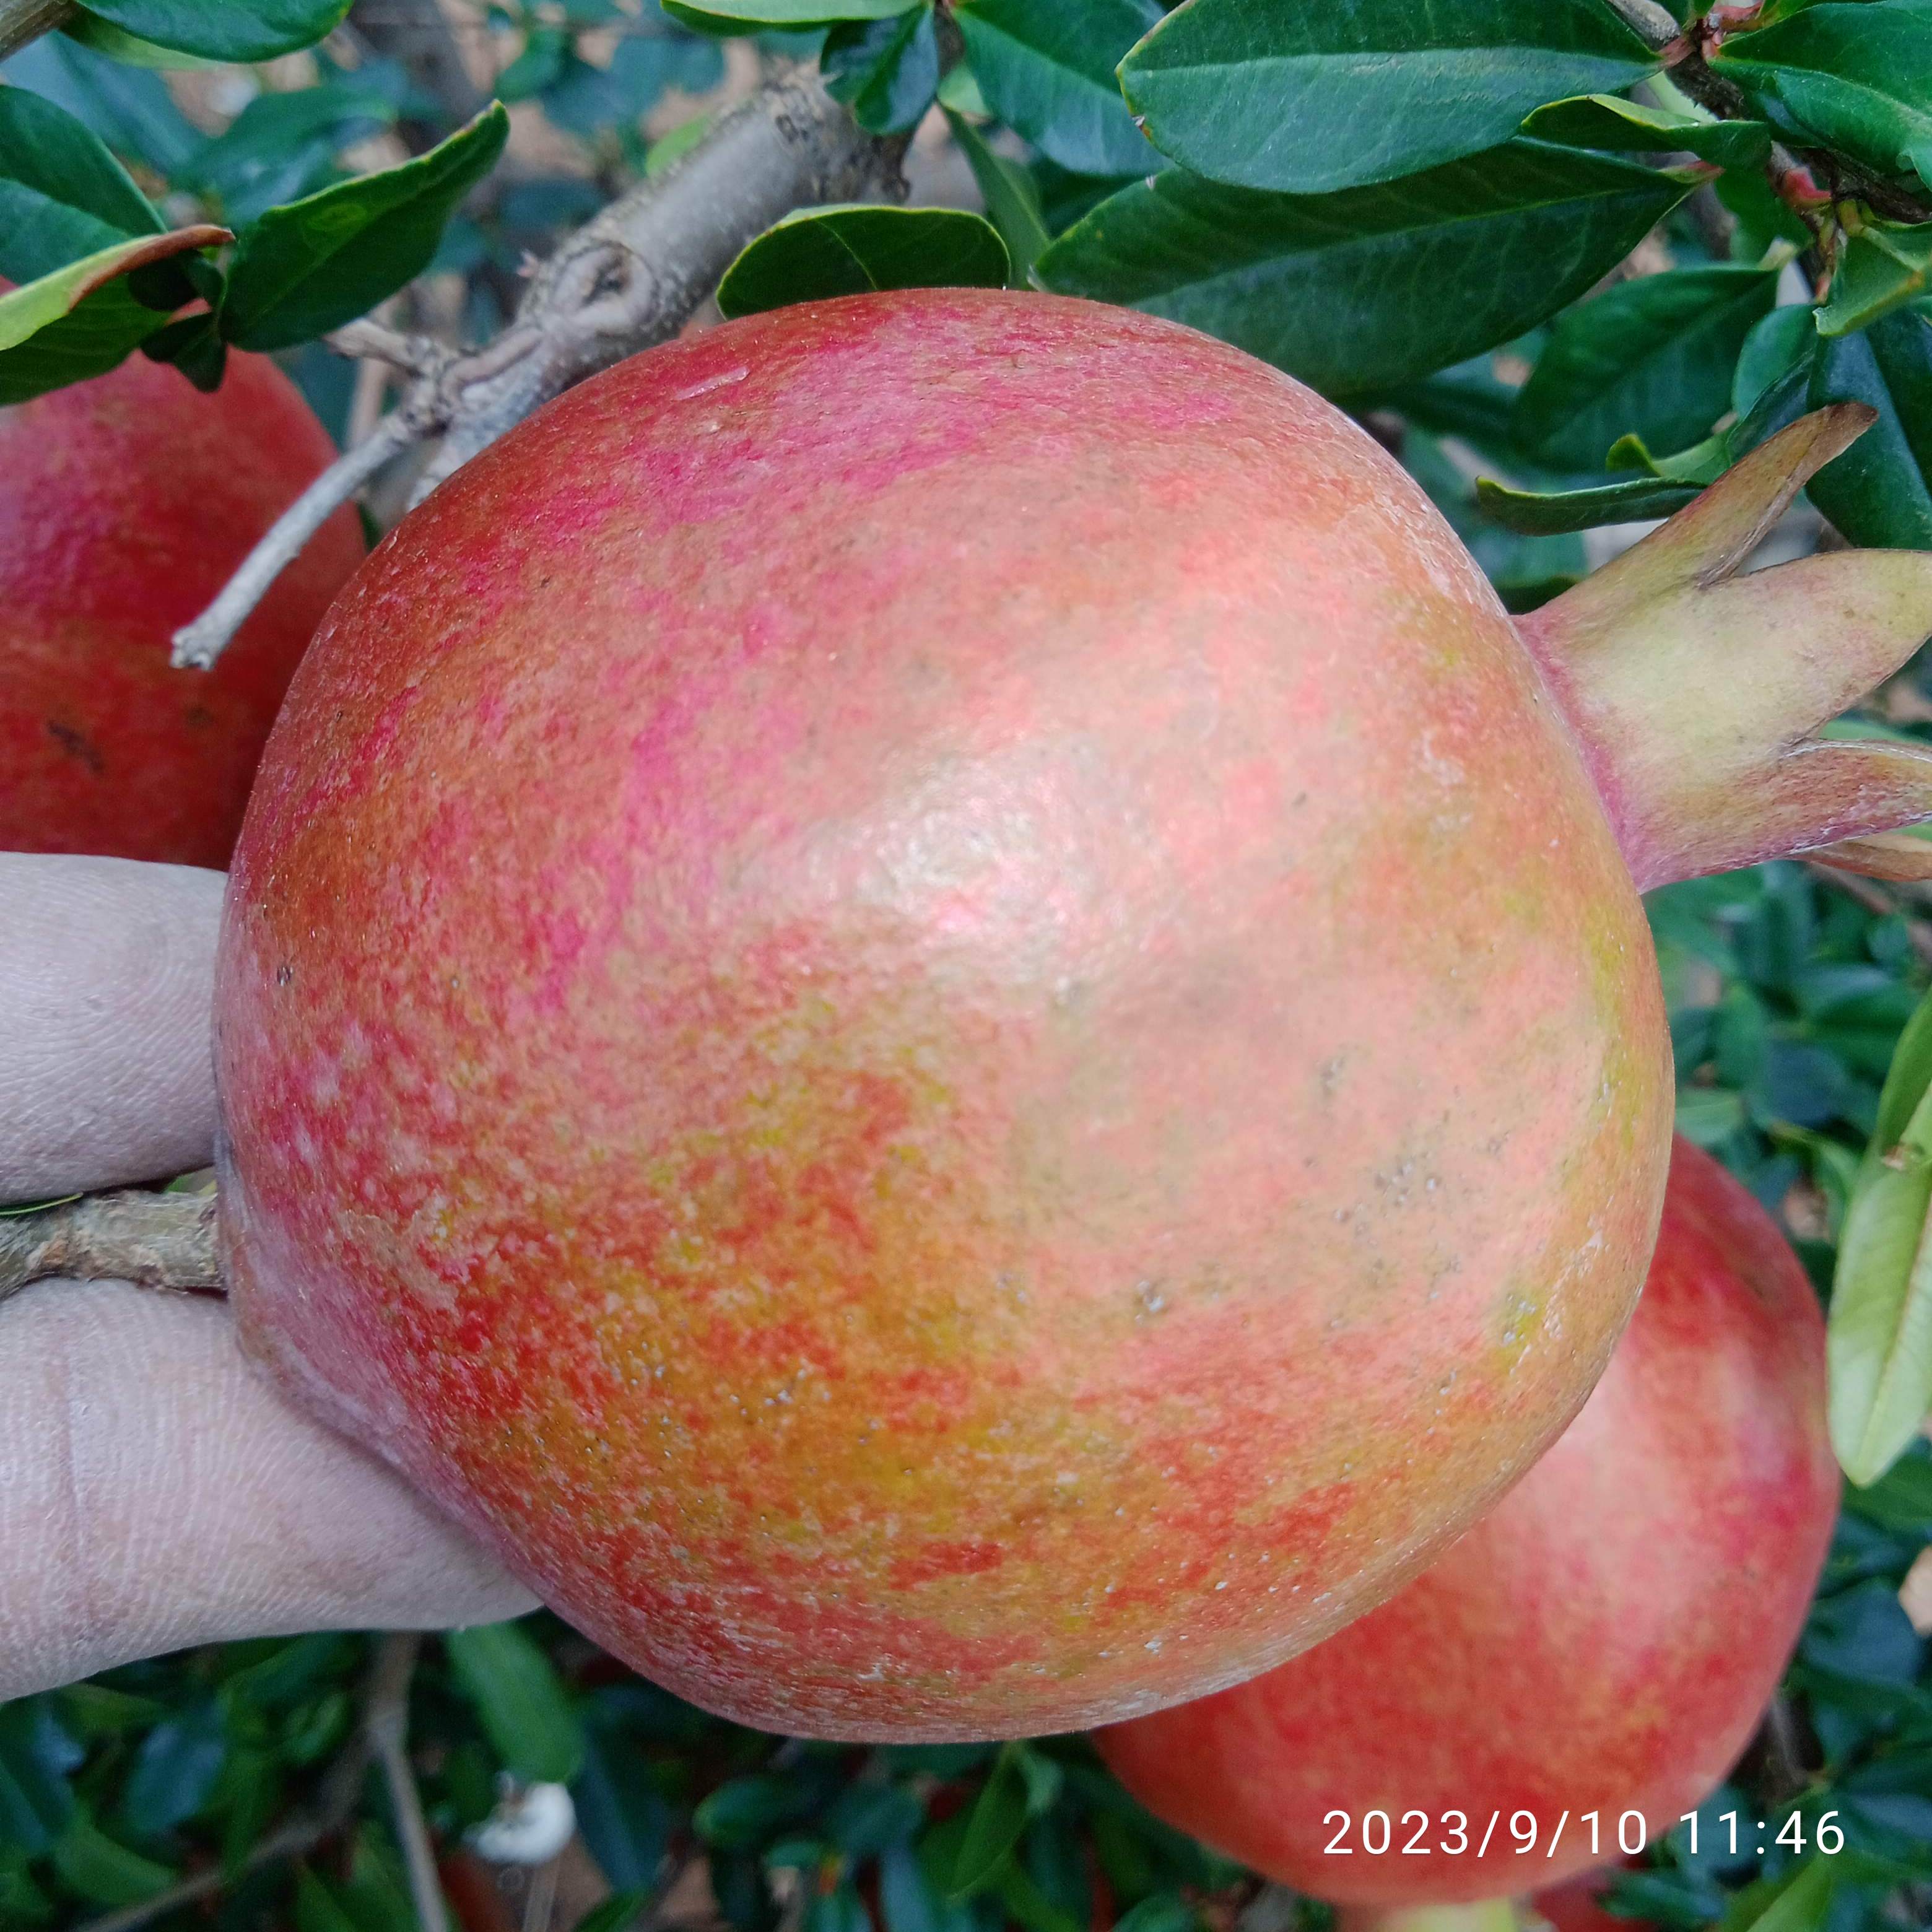
Label: Healthy